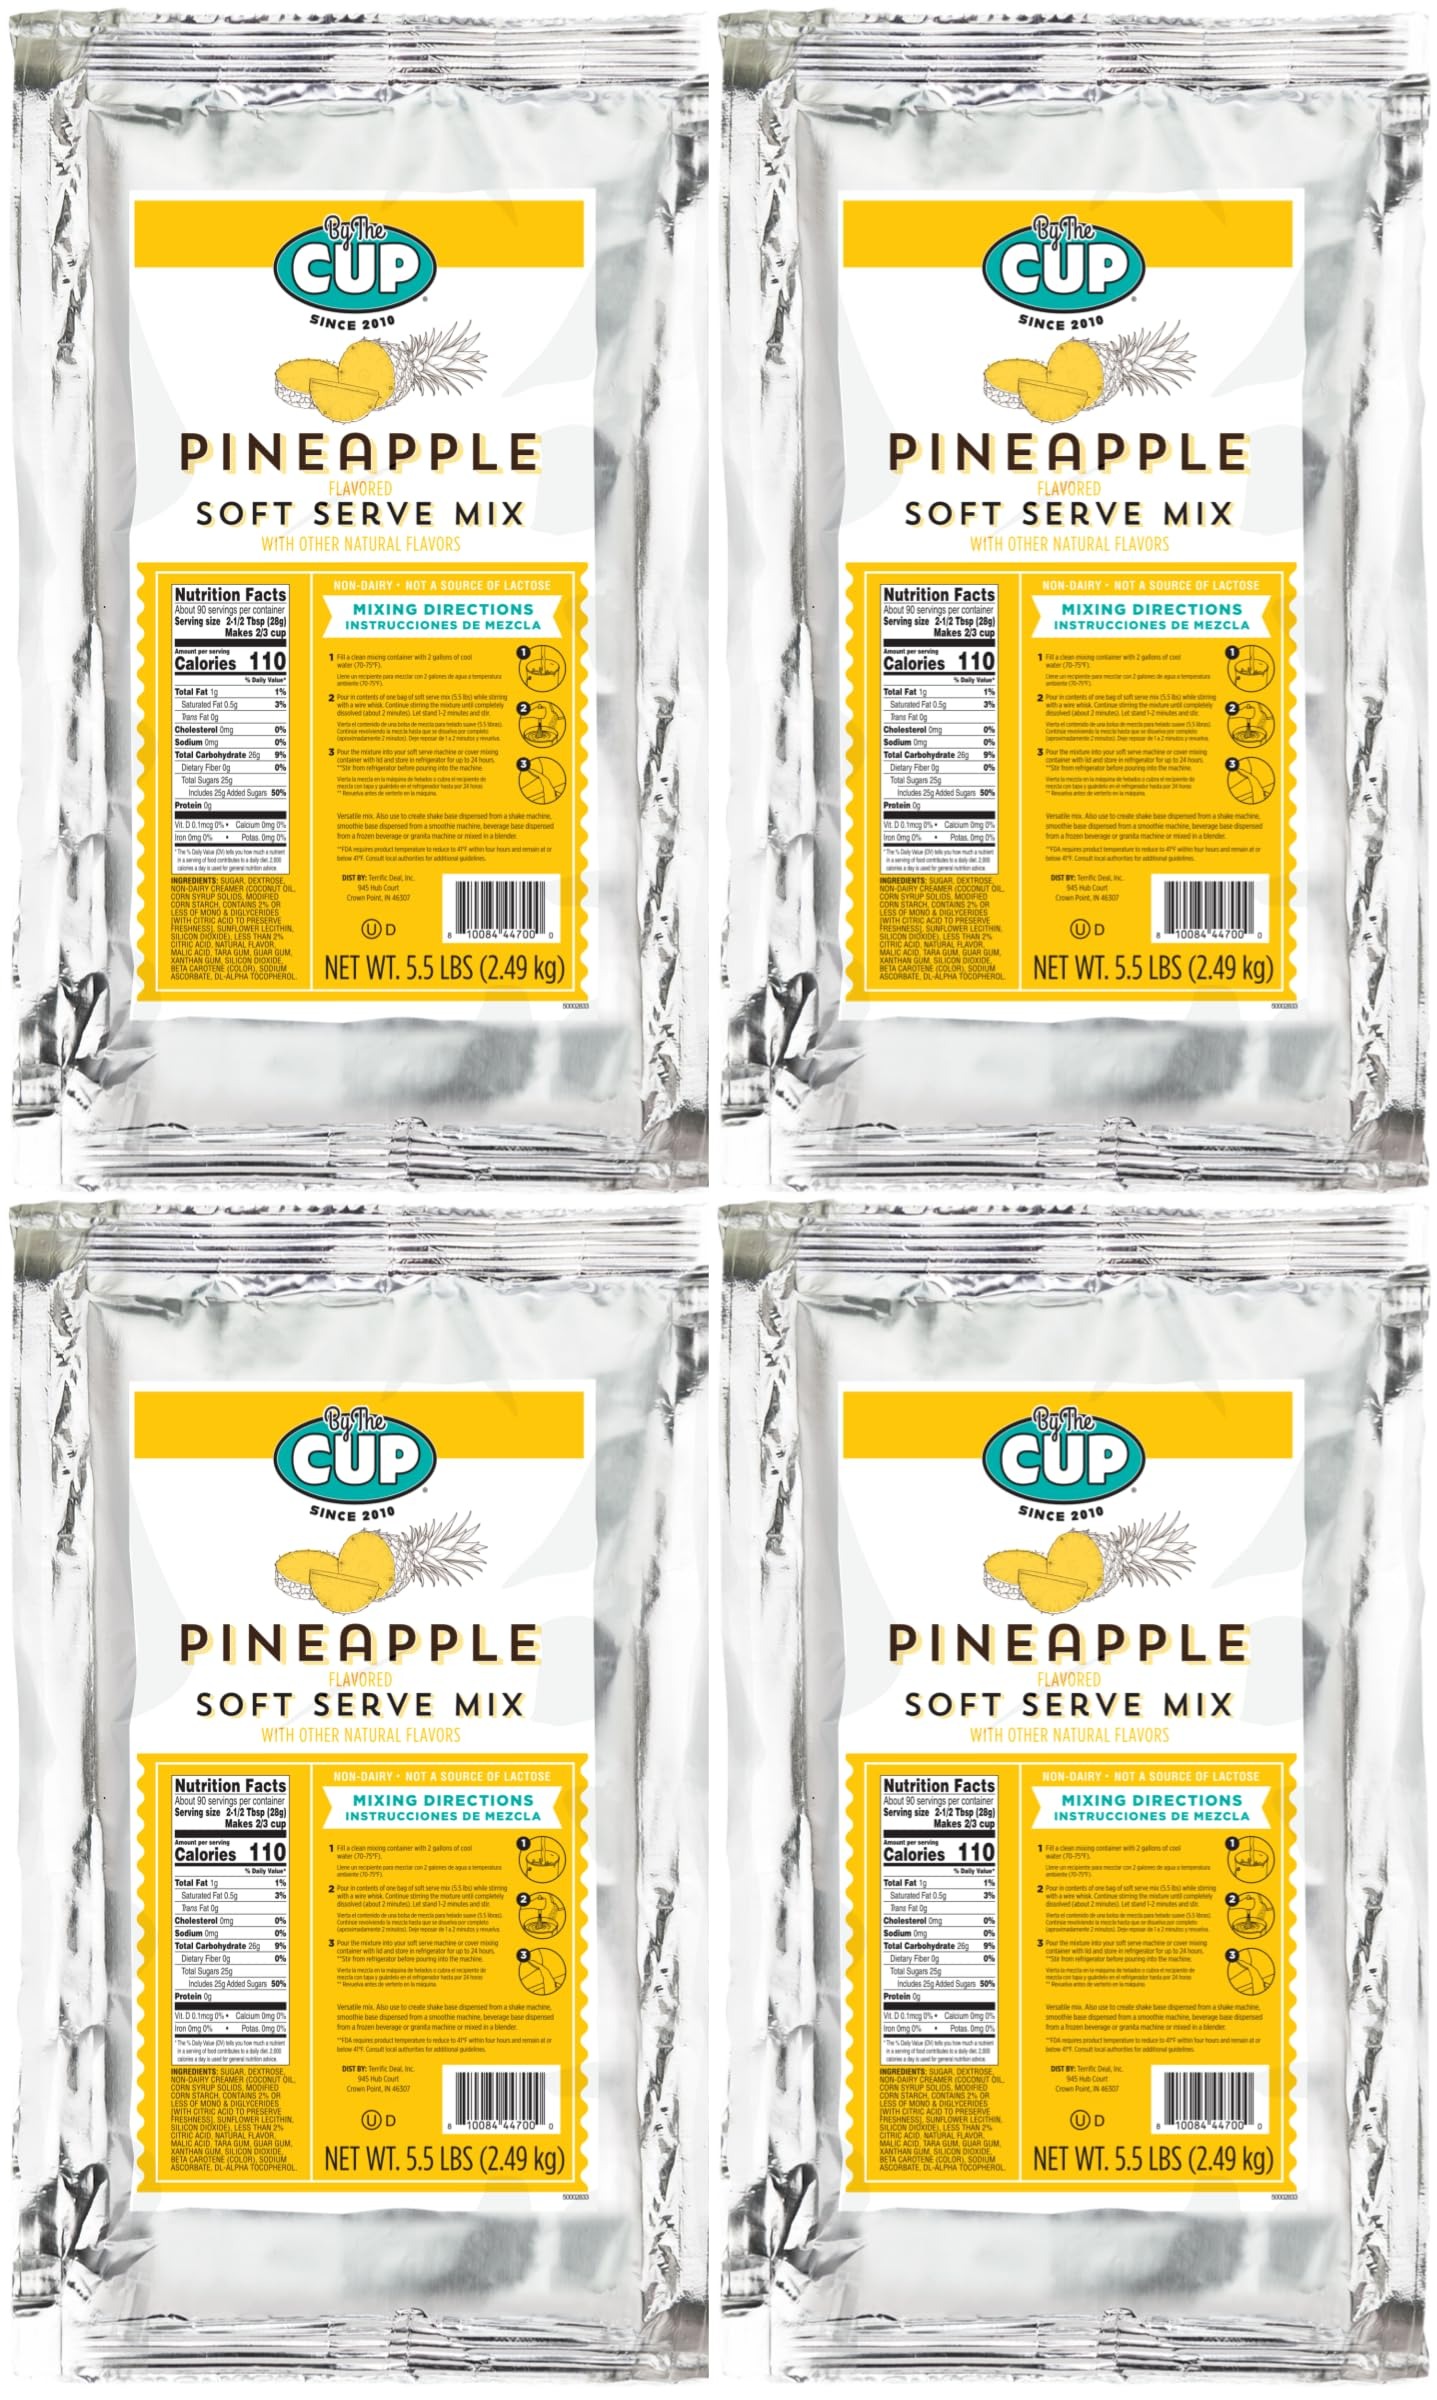
Item Name: By The Cup Non-Dairy Pineapple Soft Serve Mix, Gluten Free, 5.5 lb Bag (Pack of 4)
Bullet Point 1: 4 - bags of By The Cup Non-Dairy Pineapple Soft Serve Mix (Varies in weight, the range is 5.2 to 5.6 pounds)
Bullet Point 2: Gluten-Free & Kosher Dairy: Enjoy a refreshing, Pineapple treat that meets gluten-free and kosher dairy standards, making it suitable for various dietary needs
Bullet Point 3: Perfect for Any Occasion: Ideal for soft serve machines, sundaes, or shakes, offering a fun and unique flavor that’s sure to please any crowd
Bullet Point 4: 90 - 2/3 cups of soft serve per container
Bullet Point 5: By The Cup is a registered trademark of Terrific Deal, Inc.
Product Description: <b>4 - 5.5 lb bags of Pineapple Flavored Soft Serve Mix</b><br>Make your business a destination with pineapple soft serve ice cream! By The Cup soft serve mixes are perfect for restaurants, small shops, convenience stores, and other businesses looking to serve an easy and delicious soft serve treat with their soft serve machine. Frozen Treats are tasty, versatile desserts with broad appeal. Gluten-free, kosher dairy.
Value: 528.0
Unit: Ounce

Price: 28.99